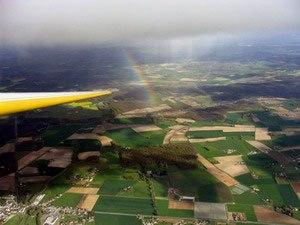
Le vol à voile consiste à voler dans les airs à bord d'un aérodyne propulsé par la seule force des courants atmosphériques ascendants, à l'image des oiseaux voiliers. Le terme s'applique particulièrement à la pratique du planeur, dont les adeptes sont les vélivoles, mais la même technique est utilisée par les pratiquants du « vol libre » en deltaplane ou parapente. La voltige en planeur, elle, ne fait pas appel aux courants ascendants, sauf exception, mais seulement au remorquage par avion.